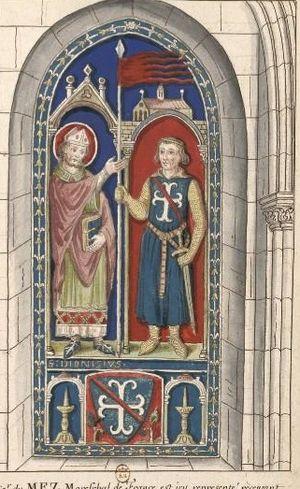
dessin relevé pour Roger de Gaignières.
Au Moyen Âge, l'oriflamme de l'abbaye de Saint-Denis était l'étendard du roi de France en temps de guerre. De 1124 à la fin du Moyen Âge, elle accompagna les armées au combat. C'est derrière cet étendard que combattirent les troupes communales à Bouvines. Il était conservé à Saint-Denis, d'où l'on ne le tirait que lorsque de grands dangers menaçaient le royaume.
Henri Iᵉʳ Clément, seigneur du Mez et d'Argentan, maréchal de France en 1191, est le frère d’Albéric Clément. De petite taille, on le surnomma « Le petit Maréchal ».